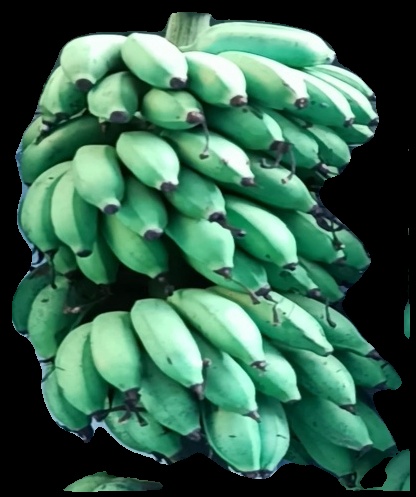
Variety: rasbale
Grade: grade2